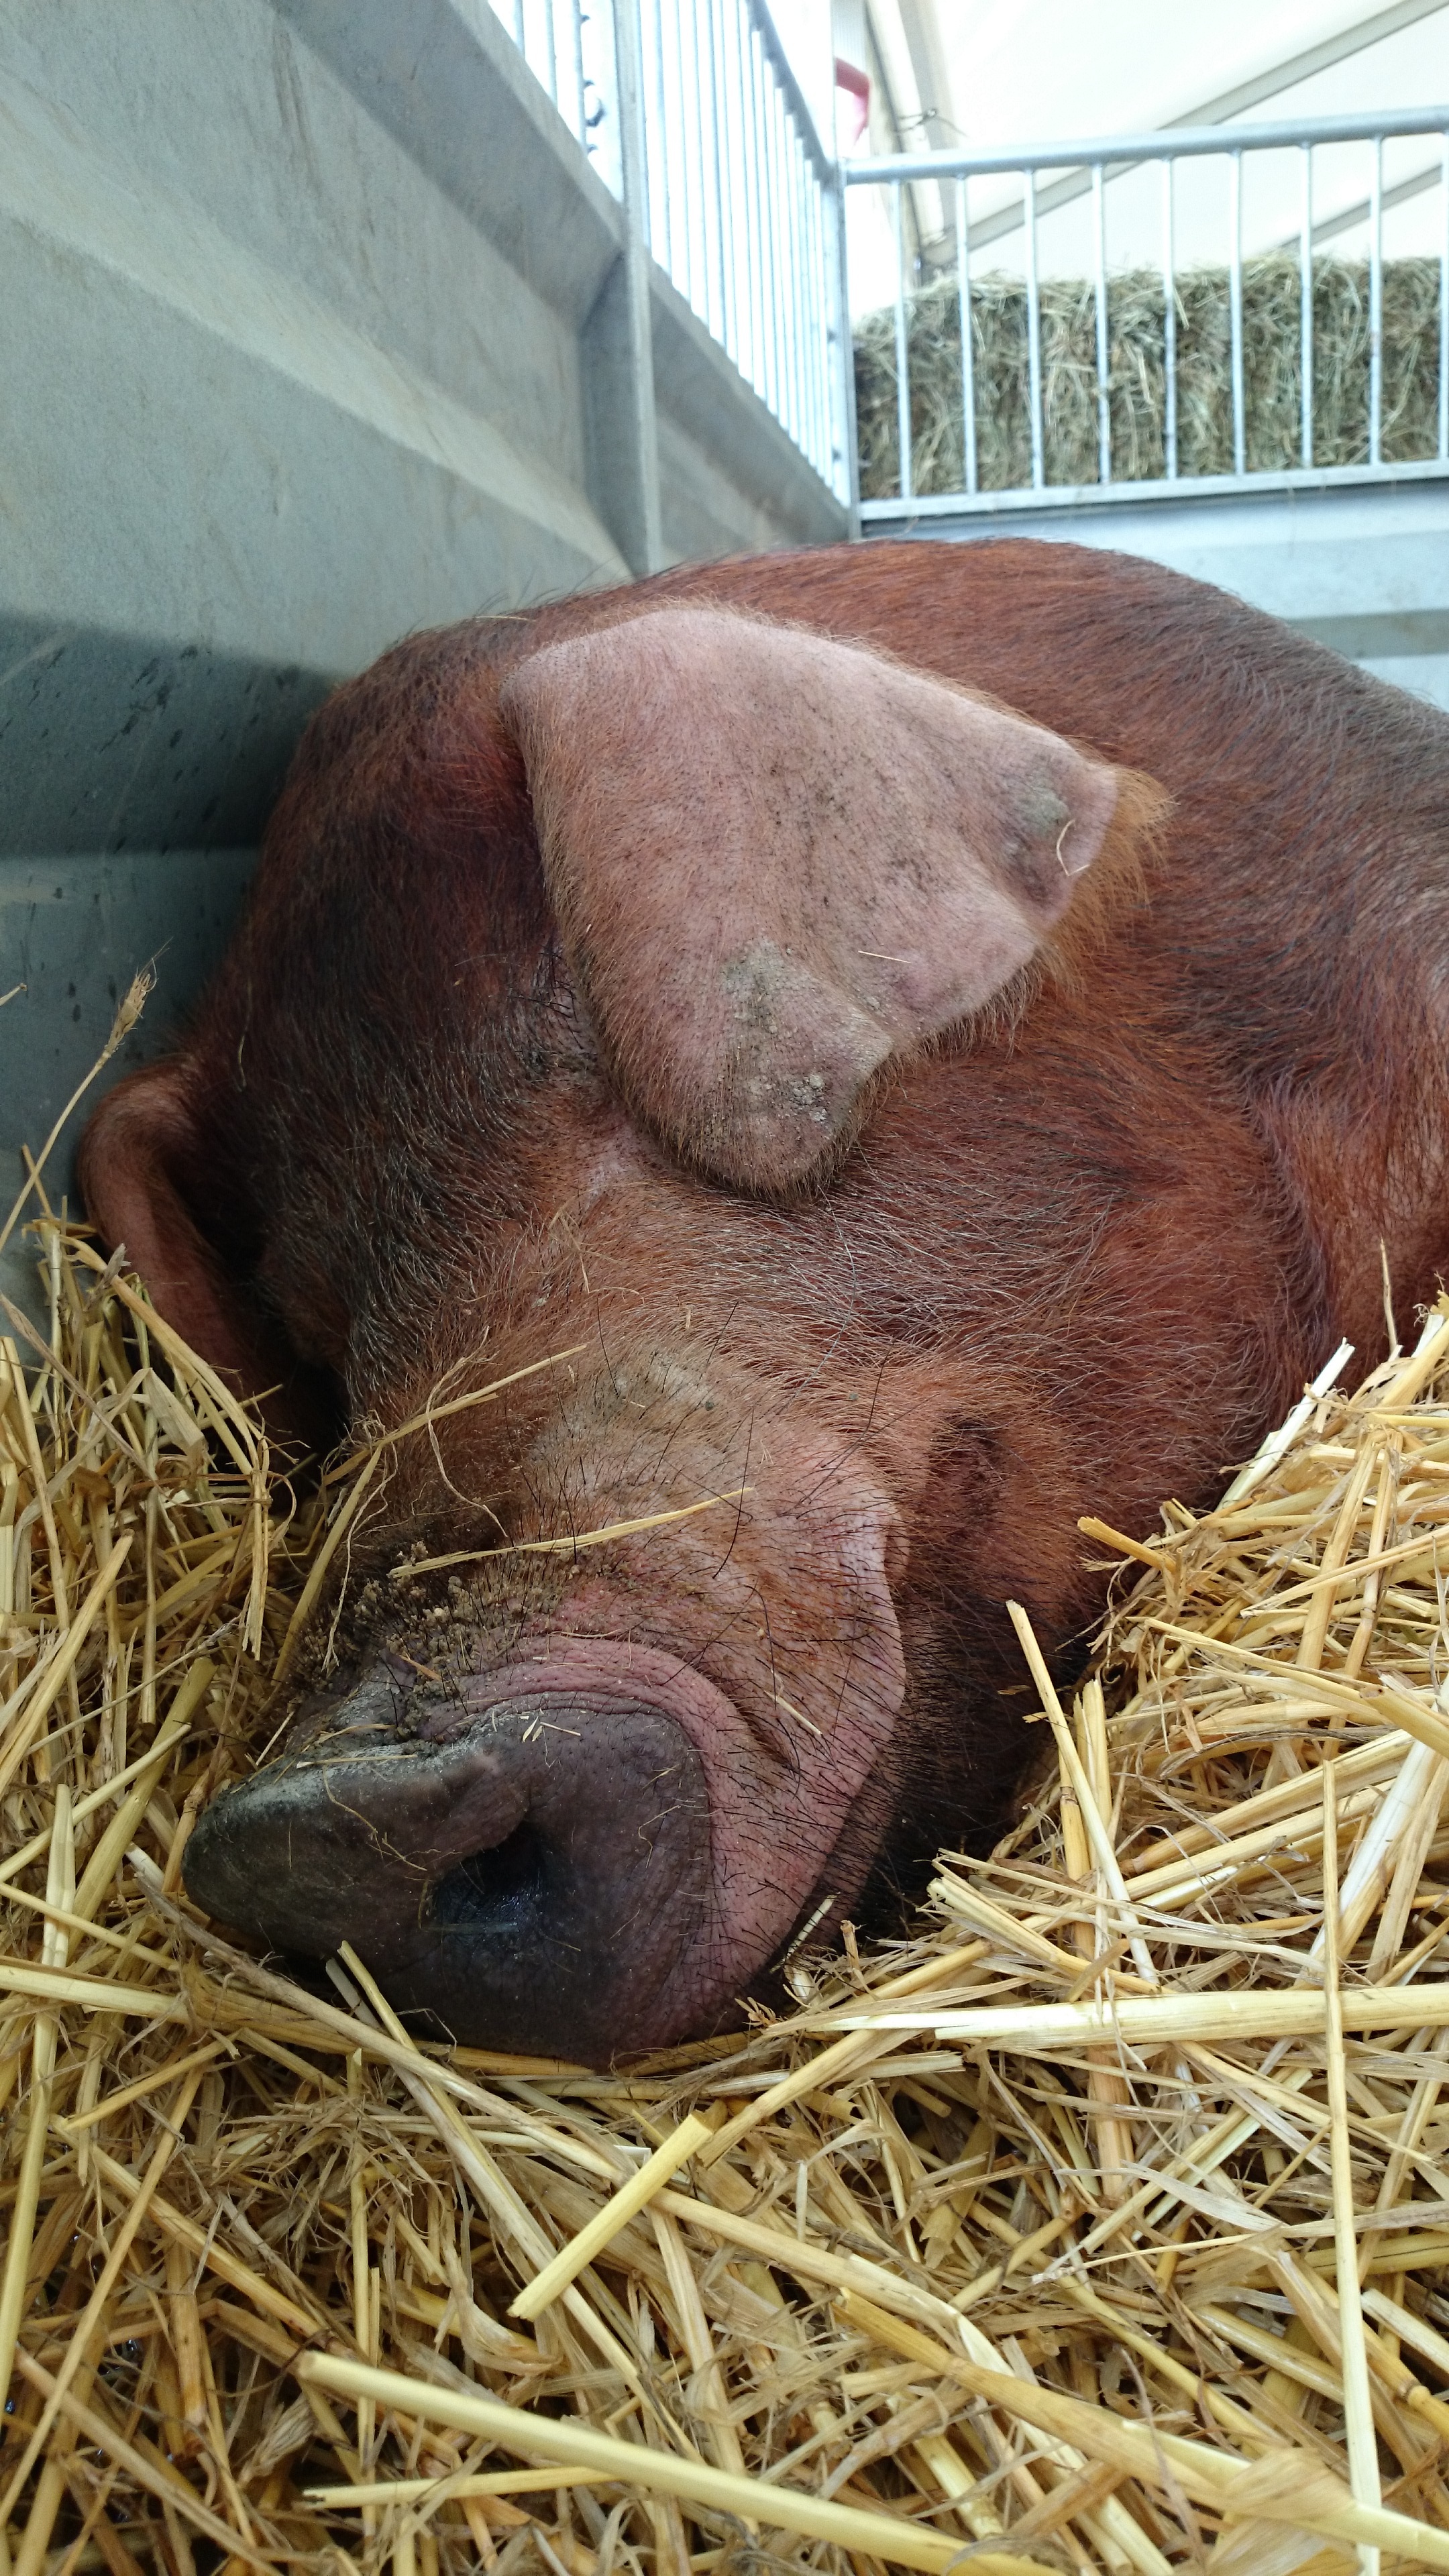
mammal, agriculture, fauna, vertebrate, pig, domestic animals, domestic pig, cattle like mammal, pig like mammal, duroc, domesticated pigs